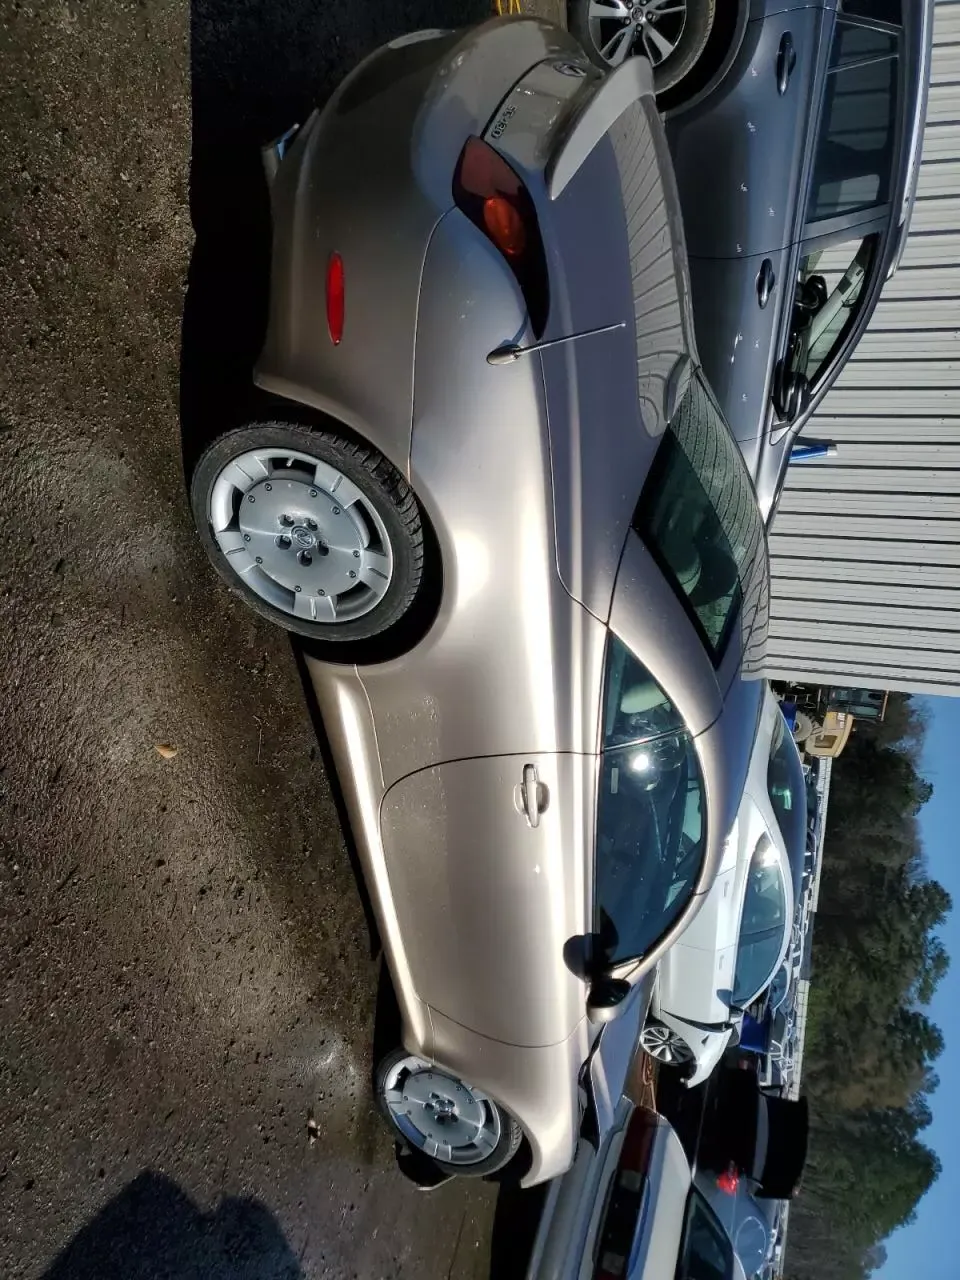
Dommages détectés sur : capot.
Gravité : mineur